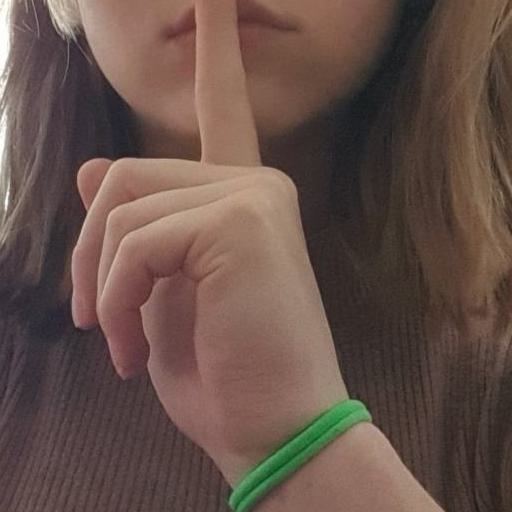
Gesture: mute